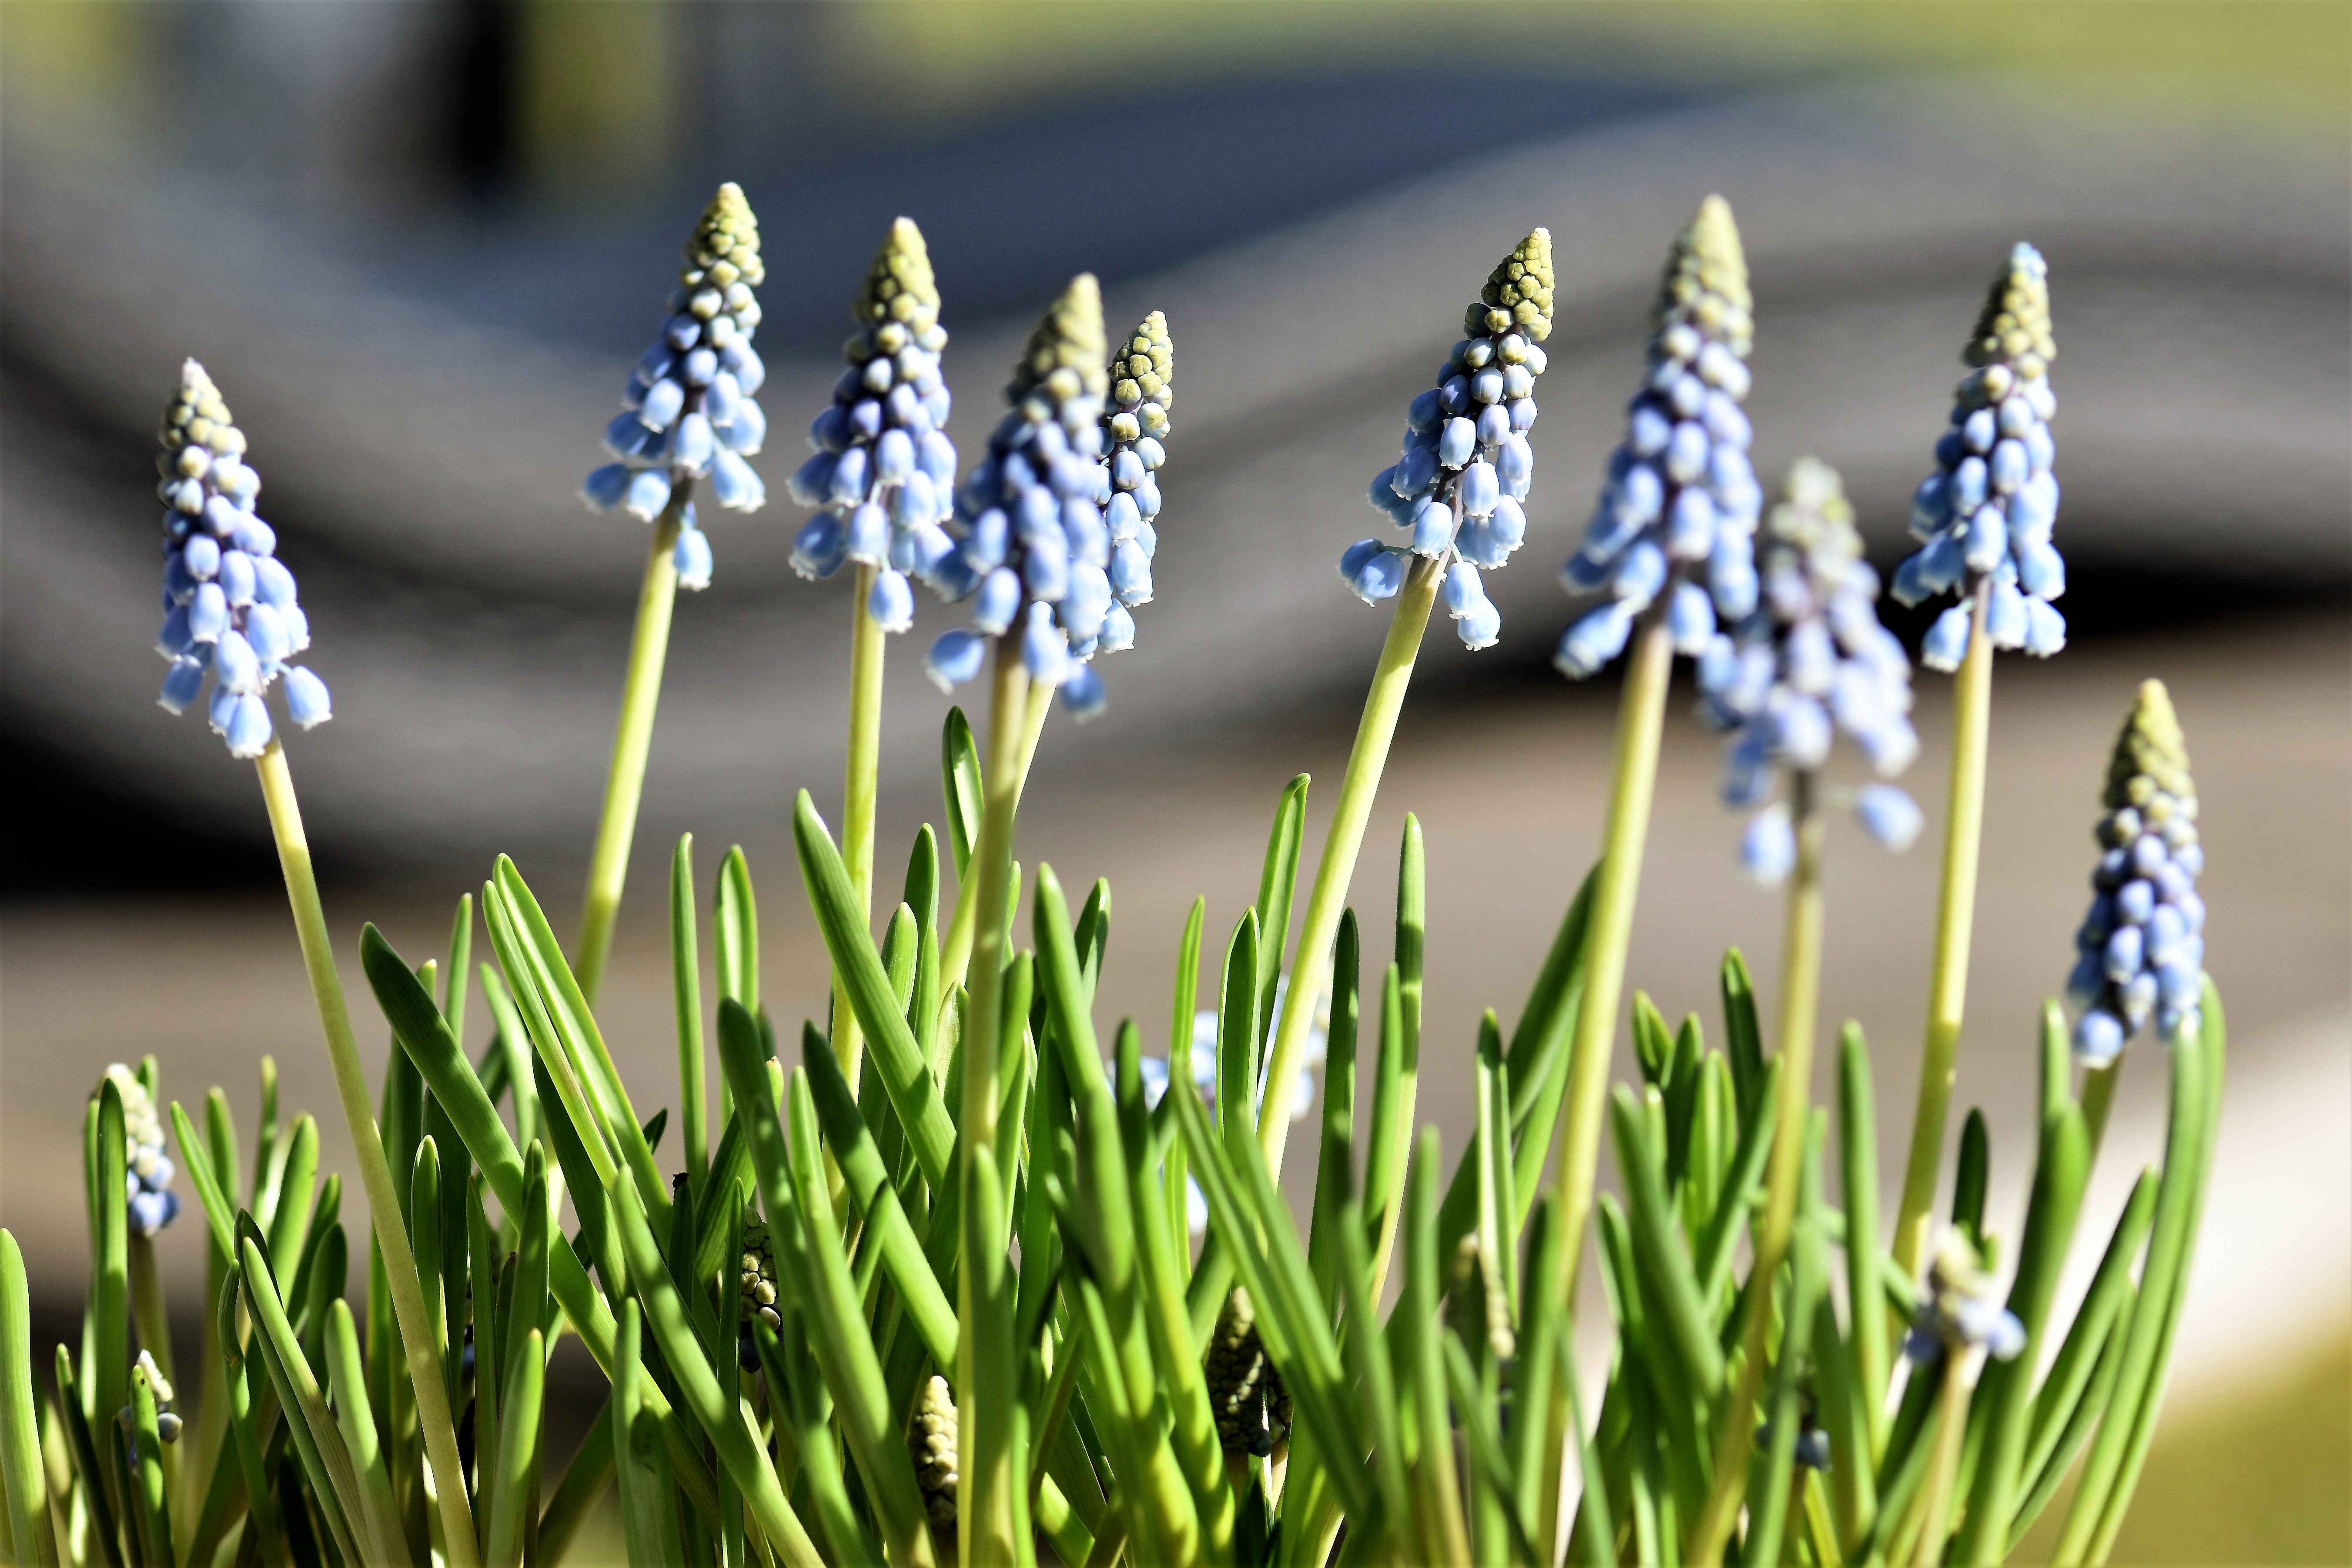
nature, grass, blossom, plant, flower, purple, bloom, spring, botany, blue, close, flora, lavender, muscari, hyacinth, spring flower, macro photography, harbinger of spring, flowering plant, grass family, plant stem, land plant, english lavender